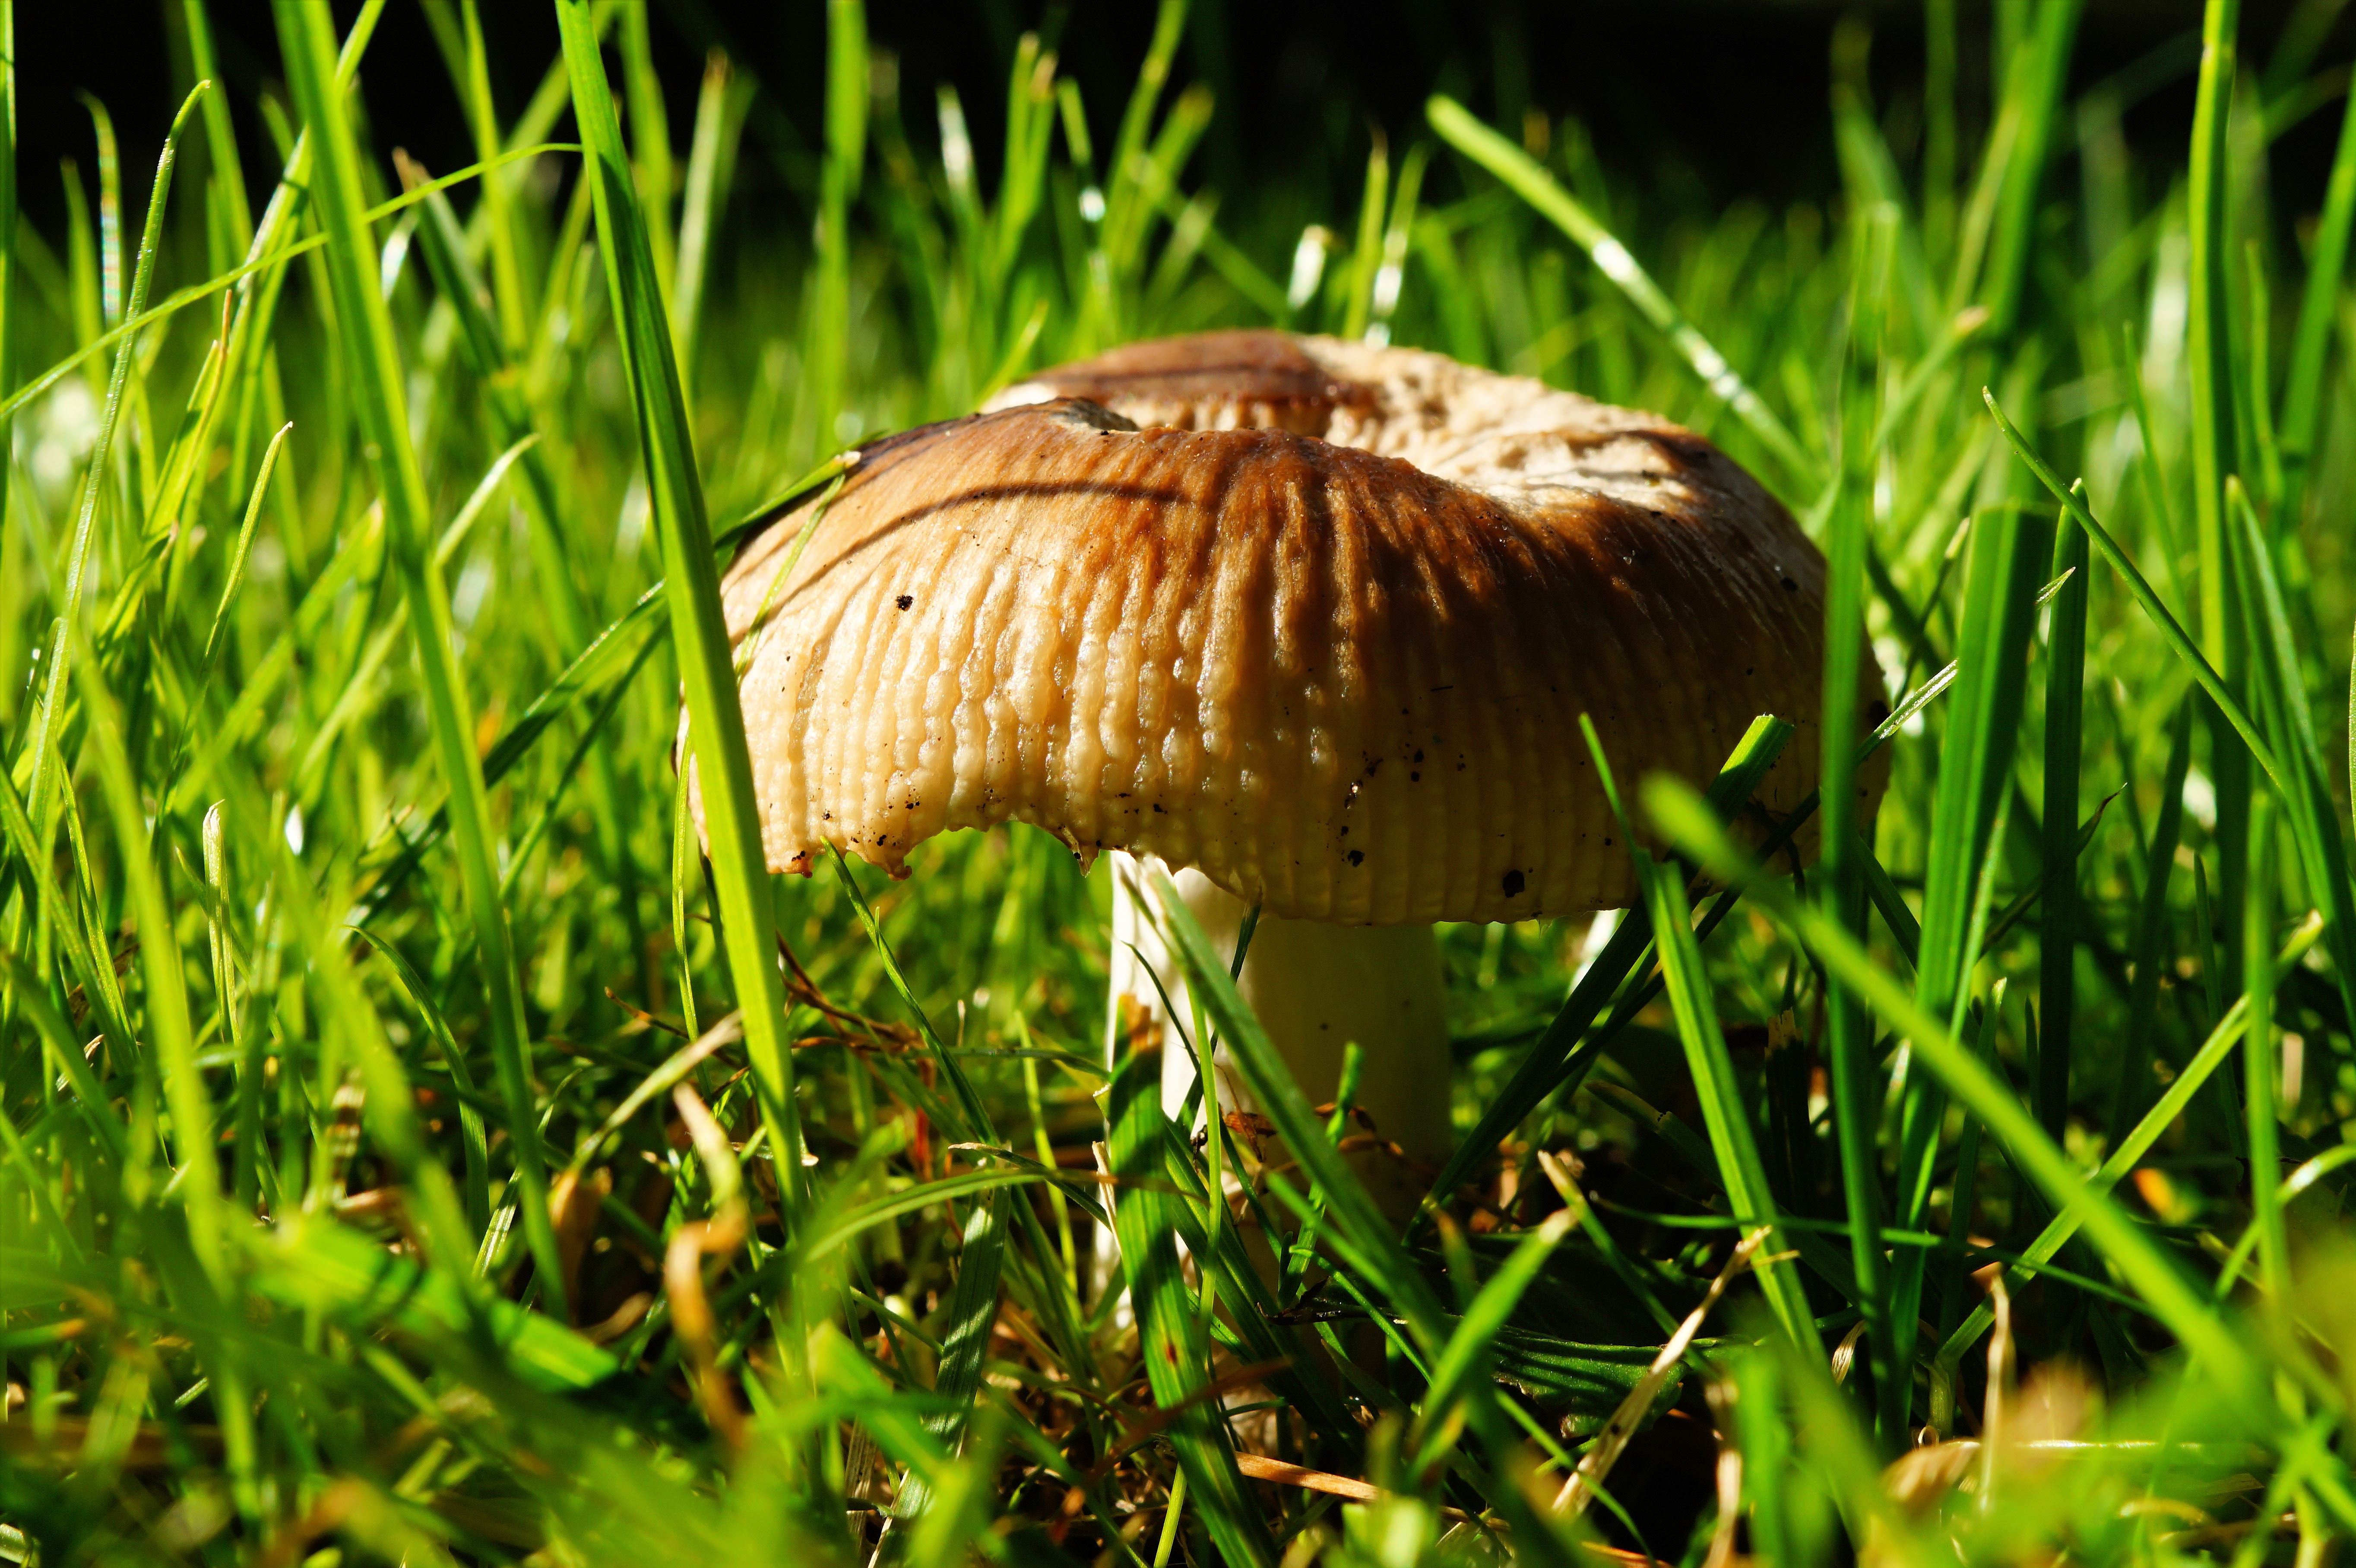
tree, nature, forest, grass, field, lawn, meadow, prairie, sunlight, leaf, flower, wildlife, green, autumn, botany, mushroom, garden, flora, fauna, fungus, fungi, rush, woodland, habitat, bolete, macro photography, natural environment, grass family, penny bun